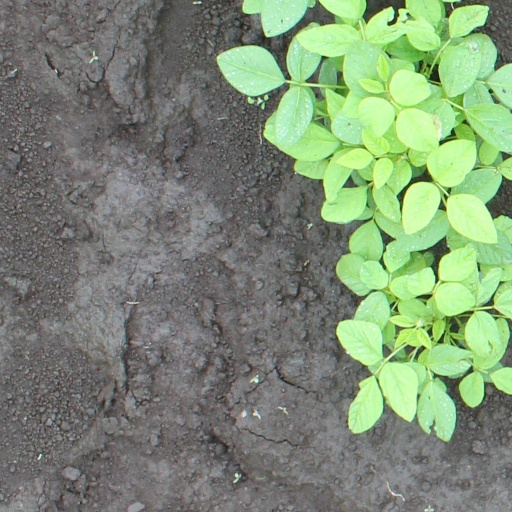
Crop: soybean